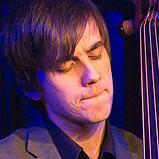
Age: 30